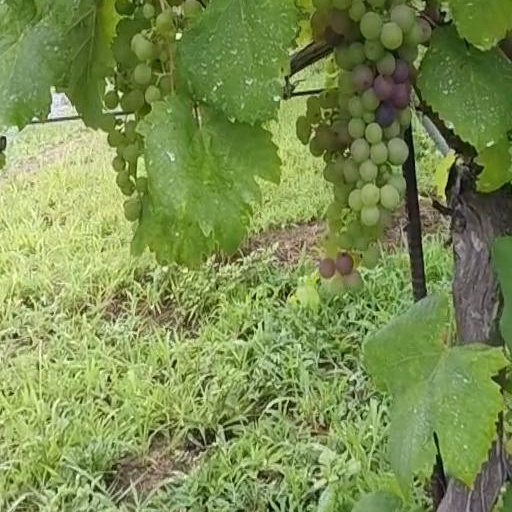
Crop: grape